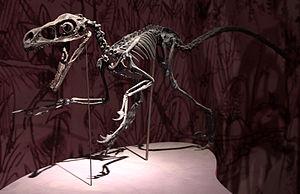
Squelette de Bambiraptor dans l'exposition de 2010 «
Bambiraptor est un genre éteint de petits dinosaures à plumes de la famille des dromaeosauridés. Un seul spécimen fossile est connu. Il a été découvert dans le Montana, dans la partie supérieure de la formation de Two Medicine datée du Crétacé supérieur, plus précisément du Campanien supérieur, soit il y a environ 72 Ma.